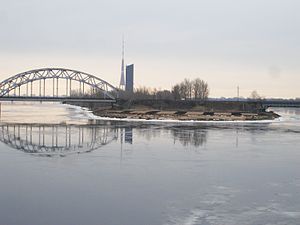
Zaķusala
Zaķusala er en ø beliggende i floden Daugava i Riga, hovedstaden i Letland. Øen er i dag omkring 3½ kilometer lang, men var omkring 1½ kilometer lang efter den opstod for omkring 300 år siden, eftersom Daugavas oversvømmelser på dette sted var blevet mere vedvarende. I 1914 opførtes Jernbanebroen på øens nordlige spids, og i 1976 opførtes Salabroen ind over midten af øen. Radio og tv-tårnet opførtes i 1986 på øens sydlige del, hvor man samtidig fjernede den sidste rest af oprindelig beboelse på øen. Latvijas Televīzijas bygning står lige nord for hvor Salabroen krydser Zaķusala.